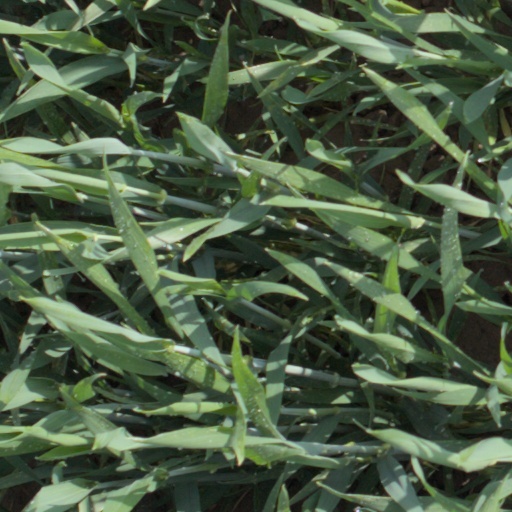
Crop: wheat